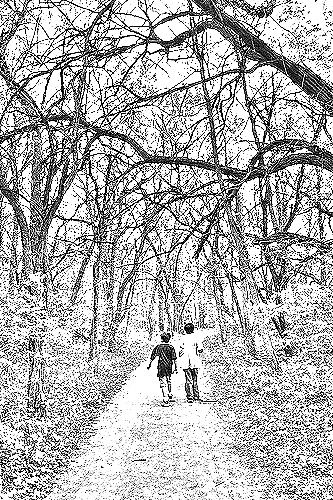
Portrait style: Sketch Portrait